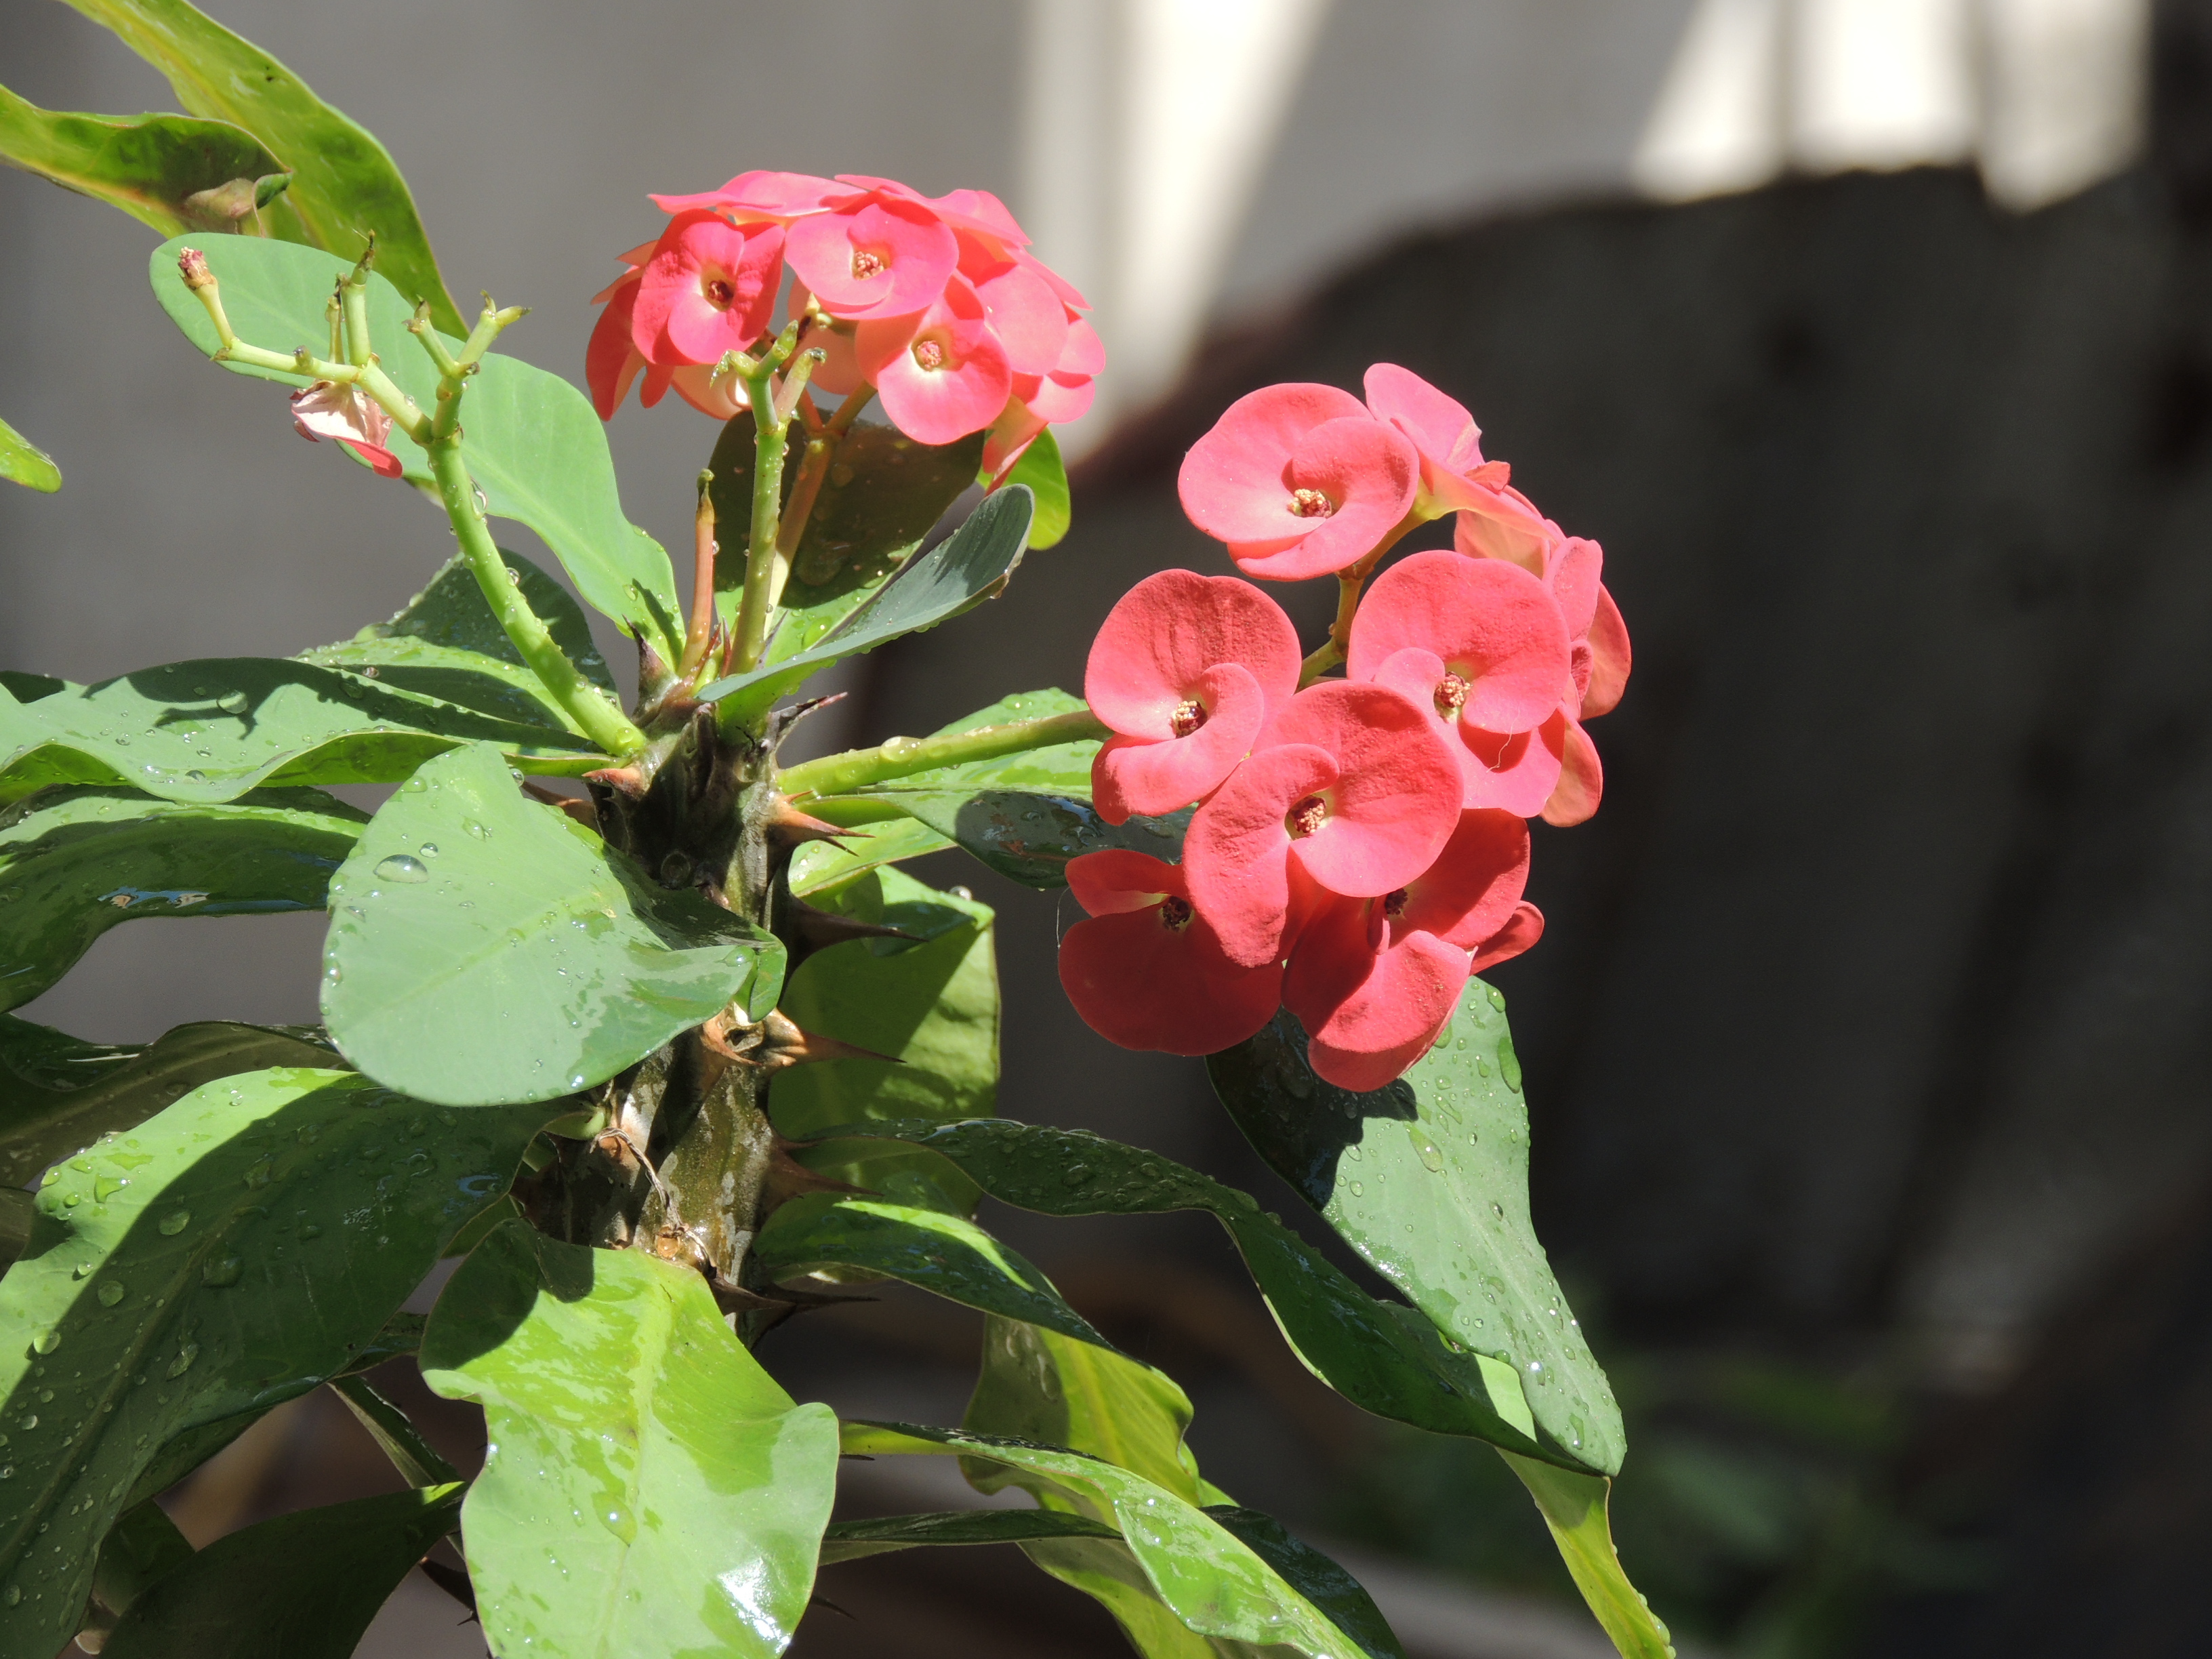
flowers, flower, flowering plant, pink, petal, plant, crown of thorns, leaf, botany, spring, impatiens, plant stem, begonia, annual plant, perennial plant